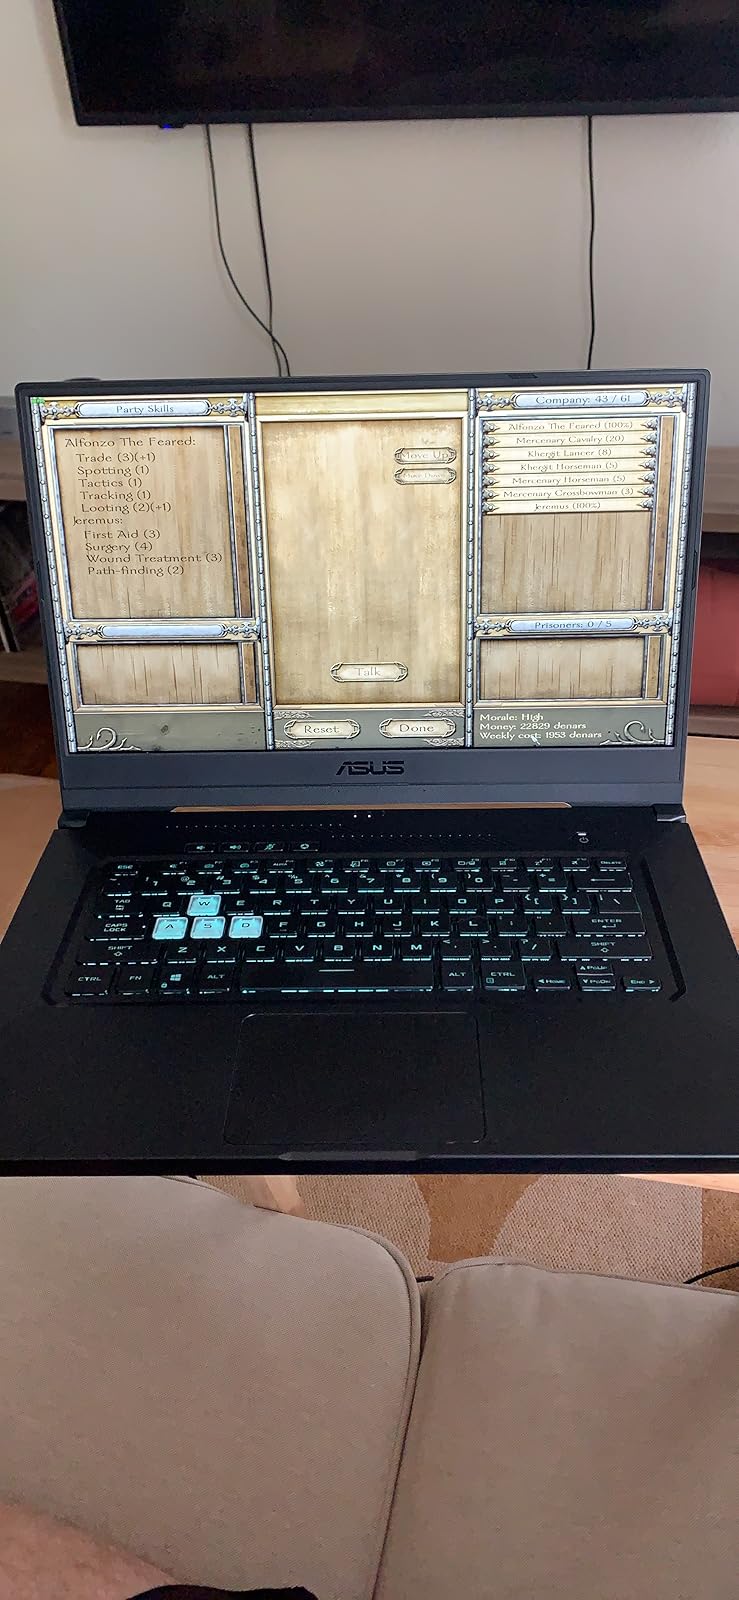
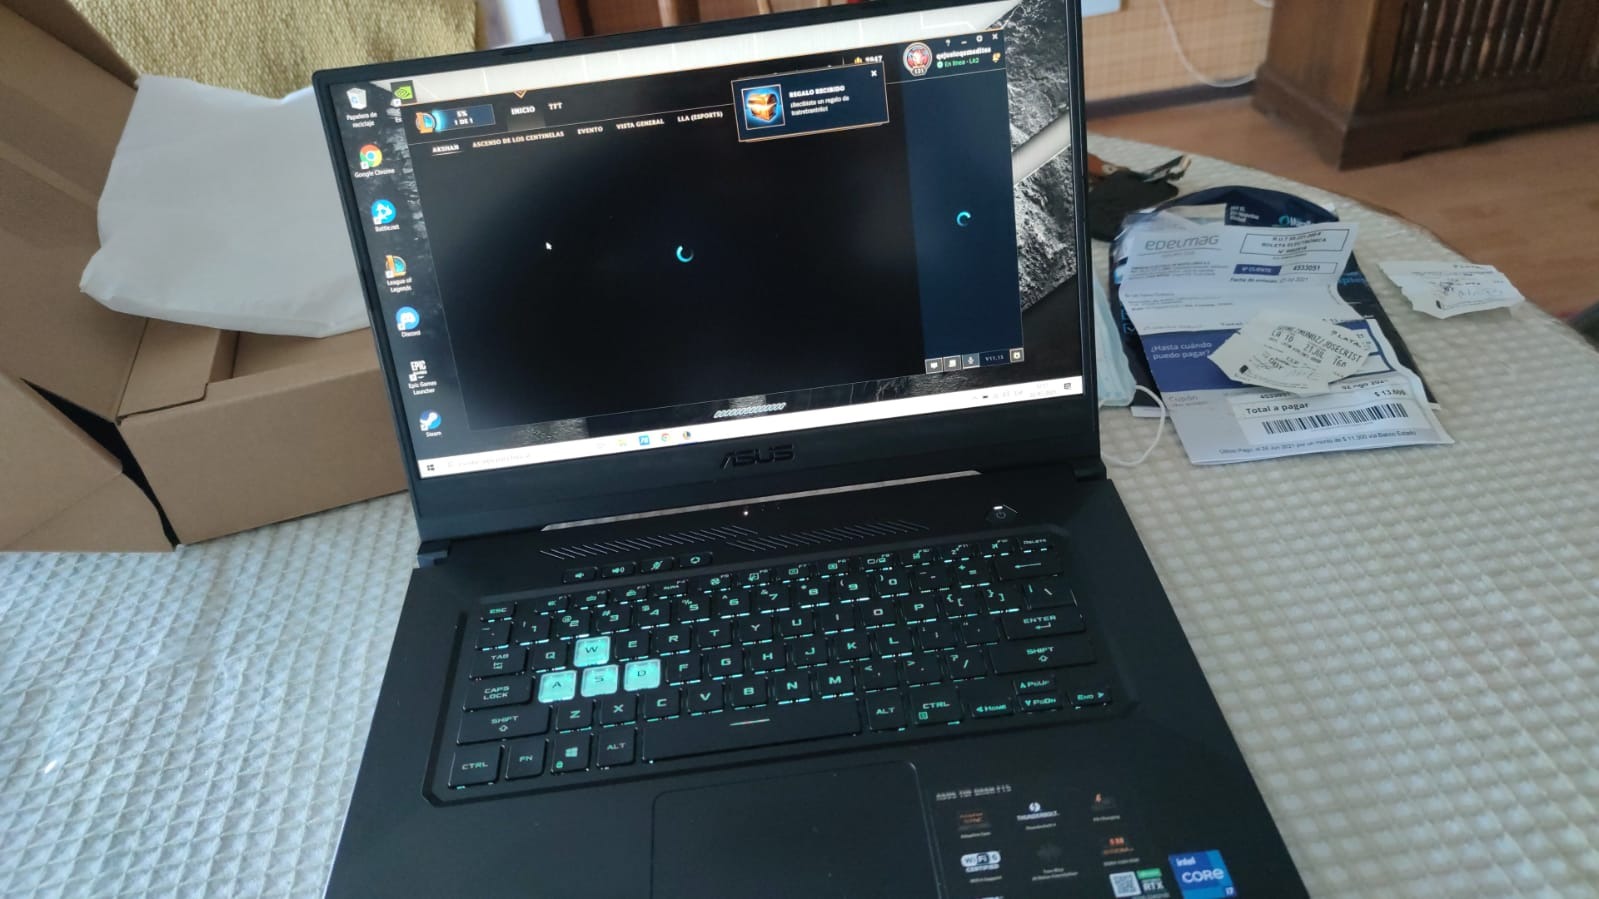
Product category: laptop
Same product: yes